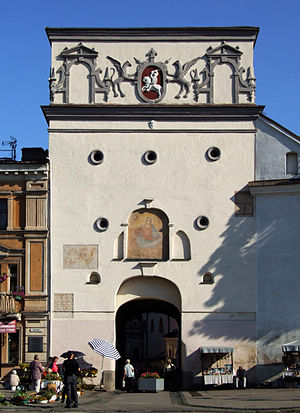
Morgengryets Port
Morgengryets Port set fra syd
Morgengryets Port blev bygget mellem 1503 og 1522 som en del af bymuren om Vilnius, hovedstaden i Storfyrstendømmet Litauen. Porten er også kendt som Medininkai-porten, da den førte til landsbyen Medininkai syd for Vilnius samt Astra broma, afledt af litauisk astra, som betyder skarpe. I slutningen af 1700-tallet, ved Polens deling blev Litauen en del af Rusland, og de russiske myndigheder beordrede byportene nedrevet, bortset fra Morgengryets Port, som er den eneste, der er bevaret.